Sankar Kumar Nath

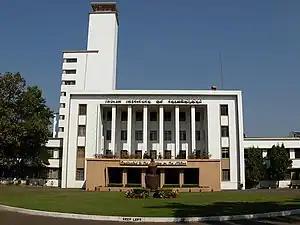
IIT Kharagpur

S. K. Nath, born on 3 January 1960 in the Indian state of West Bengal, graduated in geology (BSc hons) in 1979 from the Indian Institute of Technology Kharagpur and completed his master's degree in exploration geophysics from the same institution in 1981, passing both the examinations with first rank; his thesis for the master's degree earned him a Silver Medal for the best thesis. After working as a CSIR junior research fellow at IIT Kharagpur for 6 months, he started his career as a junior geophysicist with Indicos Computer Services, a Mumbai-based firm, in 1982. Two years later, he moved to Oil India station in Assam where he worked as a geoscientist and senior geoscientist till 1988. Returning to his home state in January that year, he had a short stint of 7 months at Computech Ispat, Kolkata as the processing manager before enrolling for doctoral studies at IIT Kharagpur, simultaneously working as a lecturer. During this period, he secured a PhD in seismic prospecting in 1993 and did his post-doctoral studies on earthquake seismology at the Geophysical Institute of the University of Alaska Fairbanks during 1995–96 at the laboratory of Niren N. Biswas. On his return to India in 1996, he resumed his service at IIT Kharagpur and served in various capacities as an assistant professor, associate professor and professor before becoming the head of the department of geology and geophysics in 2003 and held the post till 2006. He also had a second stint at University of Alaska Fairbanks as a visiting scientist during 1998–2003. He continued his association with IIT Kharagpur as a senior professor till November 2024 before got appointed as the VC of Burdwan University.